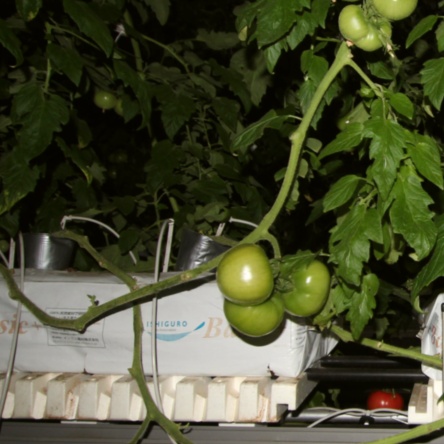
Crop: tomato